Sam Darnold

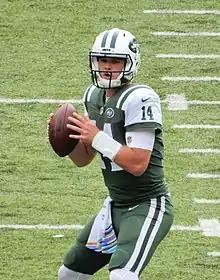
Darnold with the New York Jets in 2018

Darnold was selected by the New York Jets in the first round, with the third overall selection, of the 2018 NFL Draft. On July 30, 2018, Darnold signed a four-year deal worth $30.25 million fully guaranteed featuring a $20 million signing bonus with the Jets.